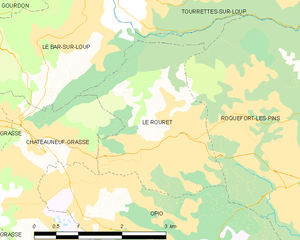
Carte des communes françaises: Le Rouret